Jiroemon Kimura

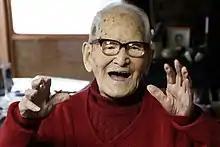
Kimura on his 115th birthday in 2012

Jiroemon Kimura (Japanese: 木村 次郎右衛門, Hepburn: "Kimura Jirōemon"; 19 April 1897 – 12 June 2013) was a Japanese supercentenarian who was the verified oldest living person between Dina Manfredini's death on 17 December 2012 and his own death at age 116 years and 54 days on 12 June 2013. Kimura became the verified oldest living man on 25 September 2011 at the age of 114, upon the death of Peru's Horacio Celi Mendoza, and later also the oldest man in history whose lifespan is verified on 28 December 2012, when he surpassed the age of Christian Mortensen (1882–1998), as well as the only verified man who has lived to age 116.